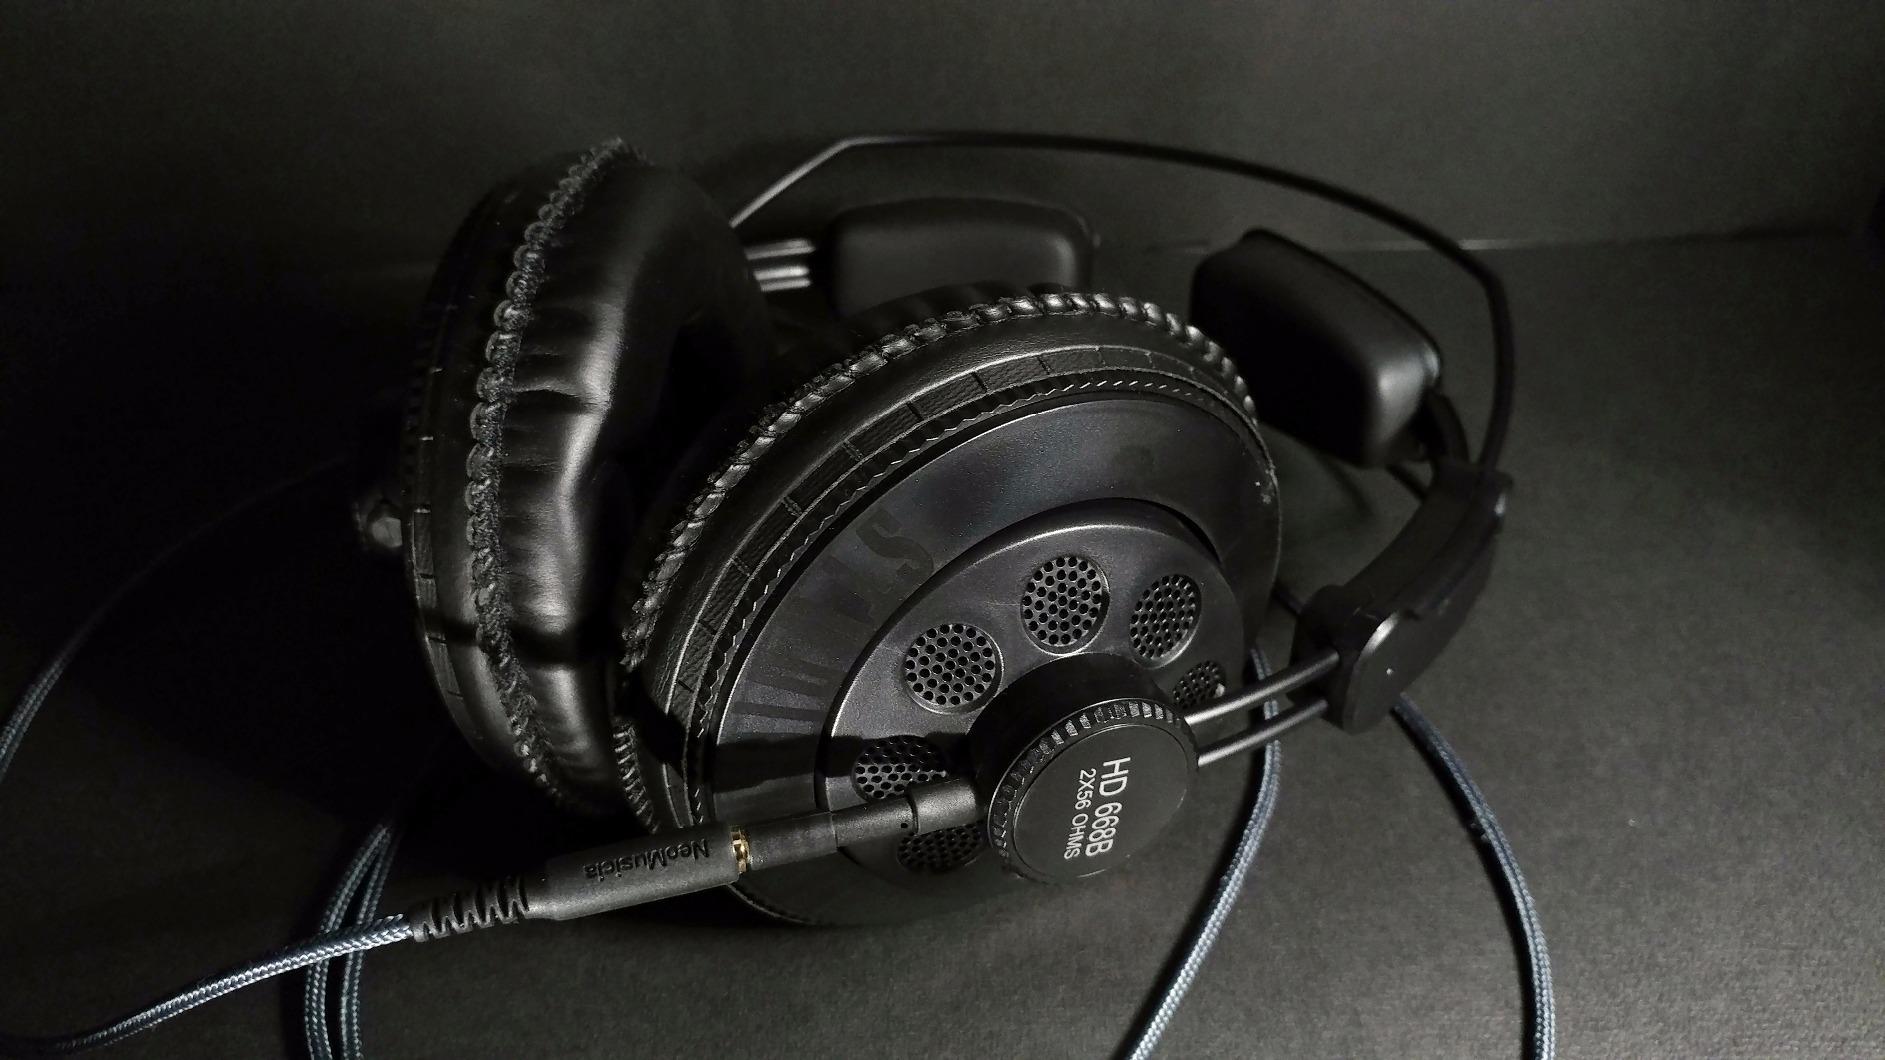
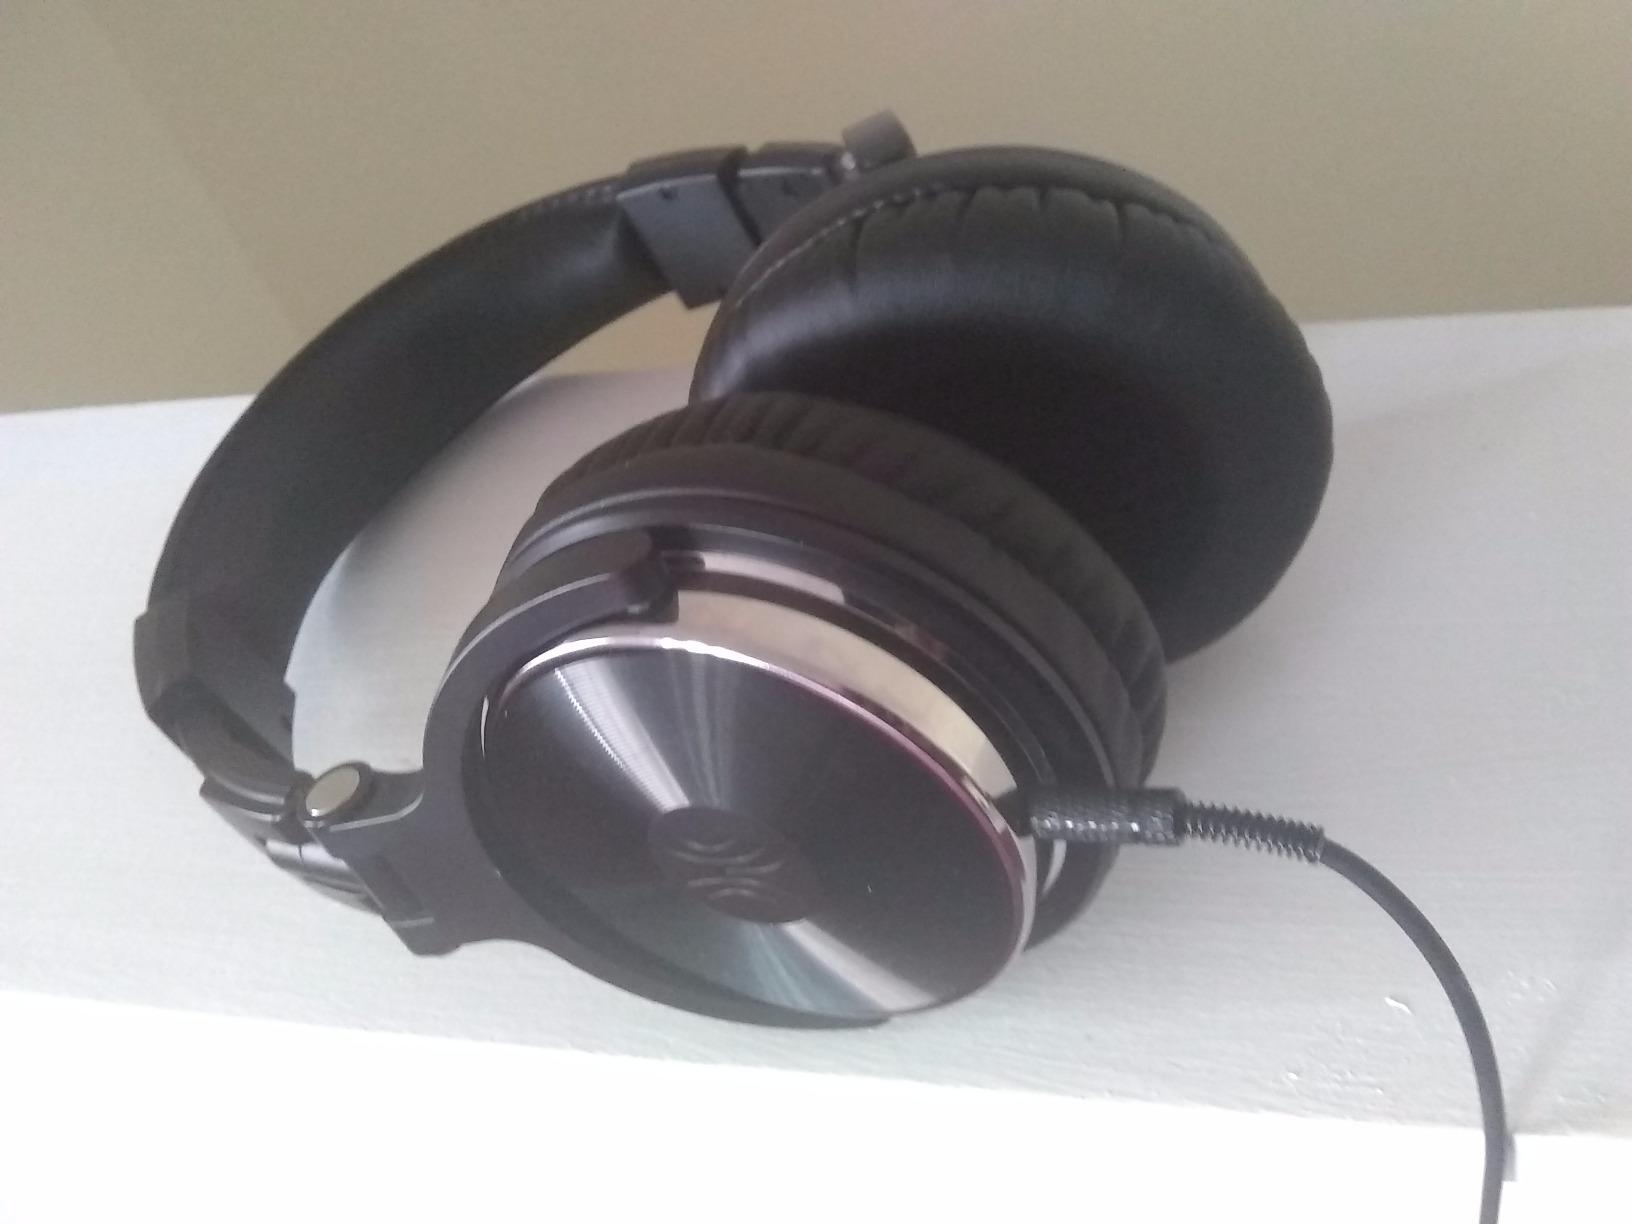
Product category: headphones
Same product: no